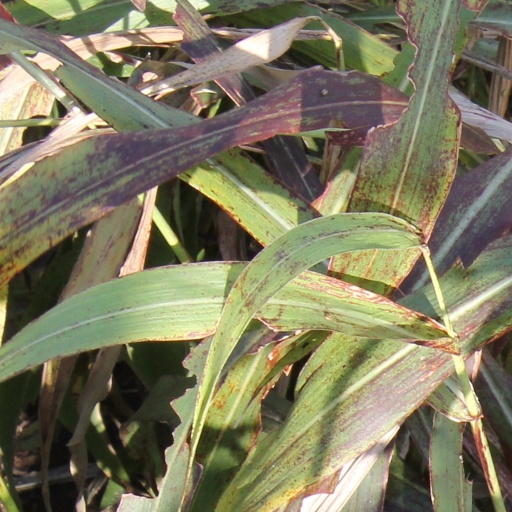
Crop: sorghum